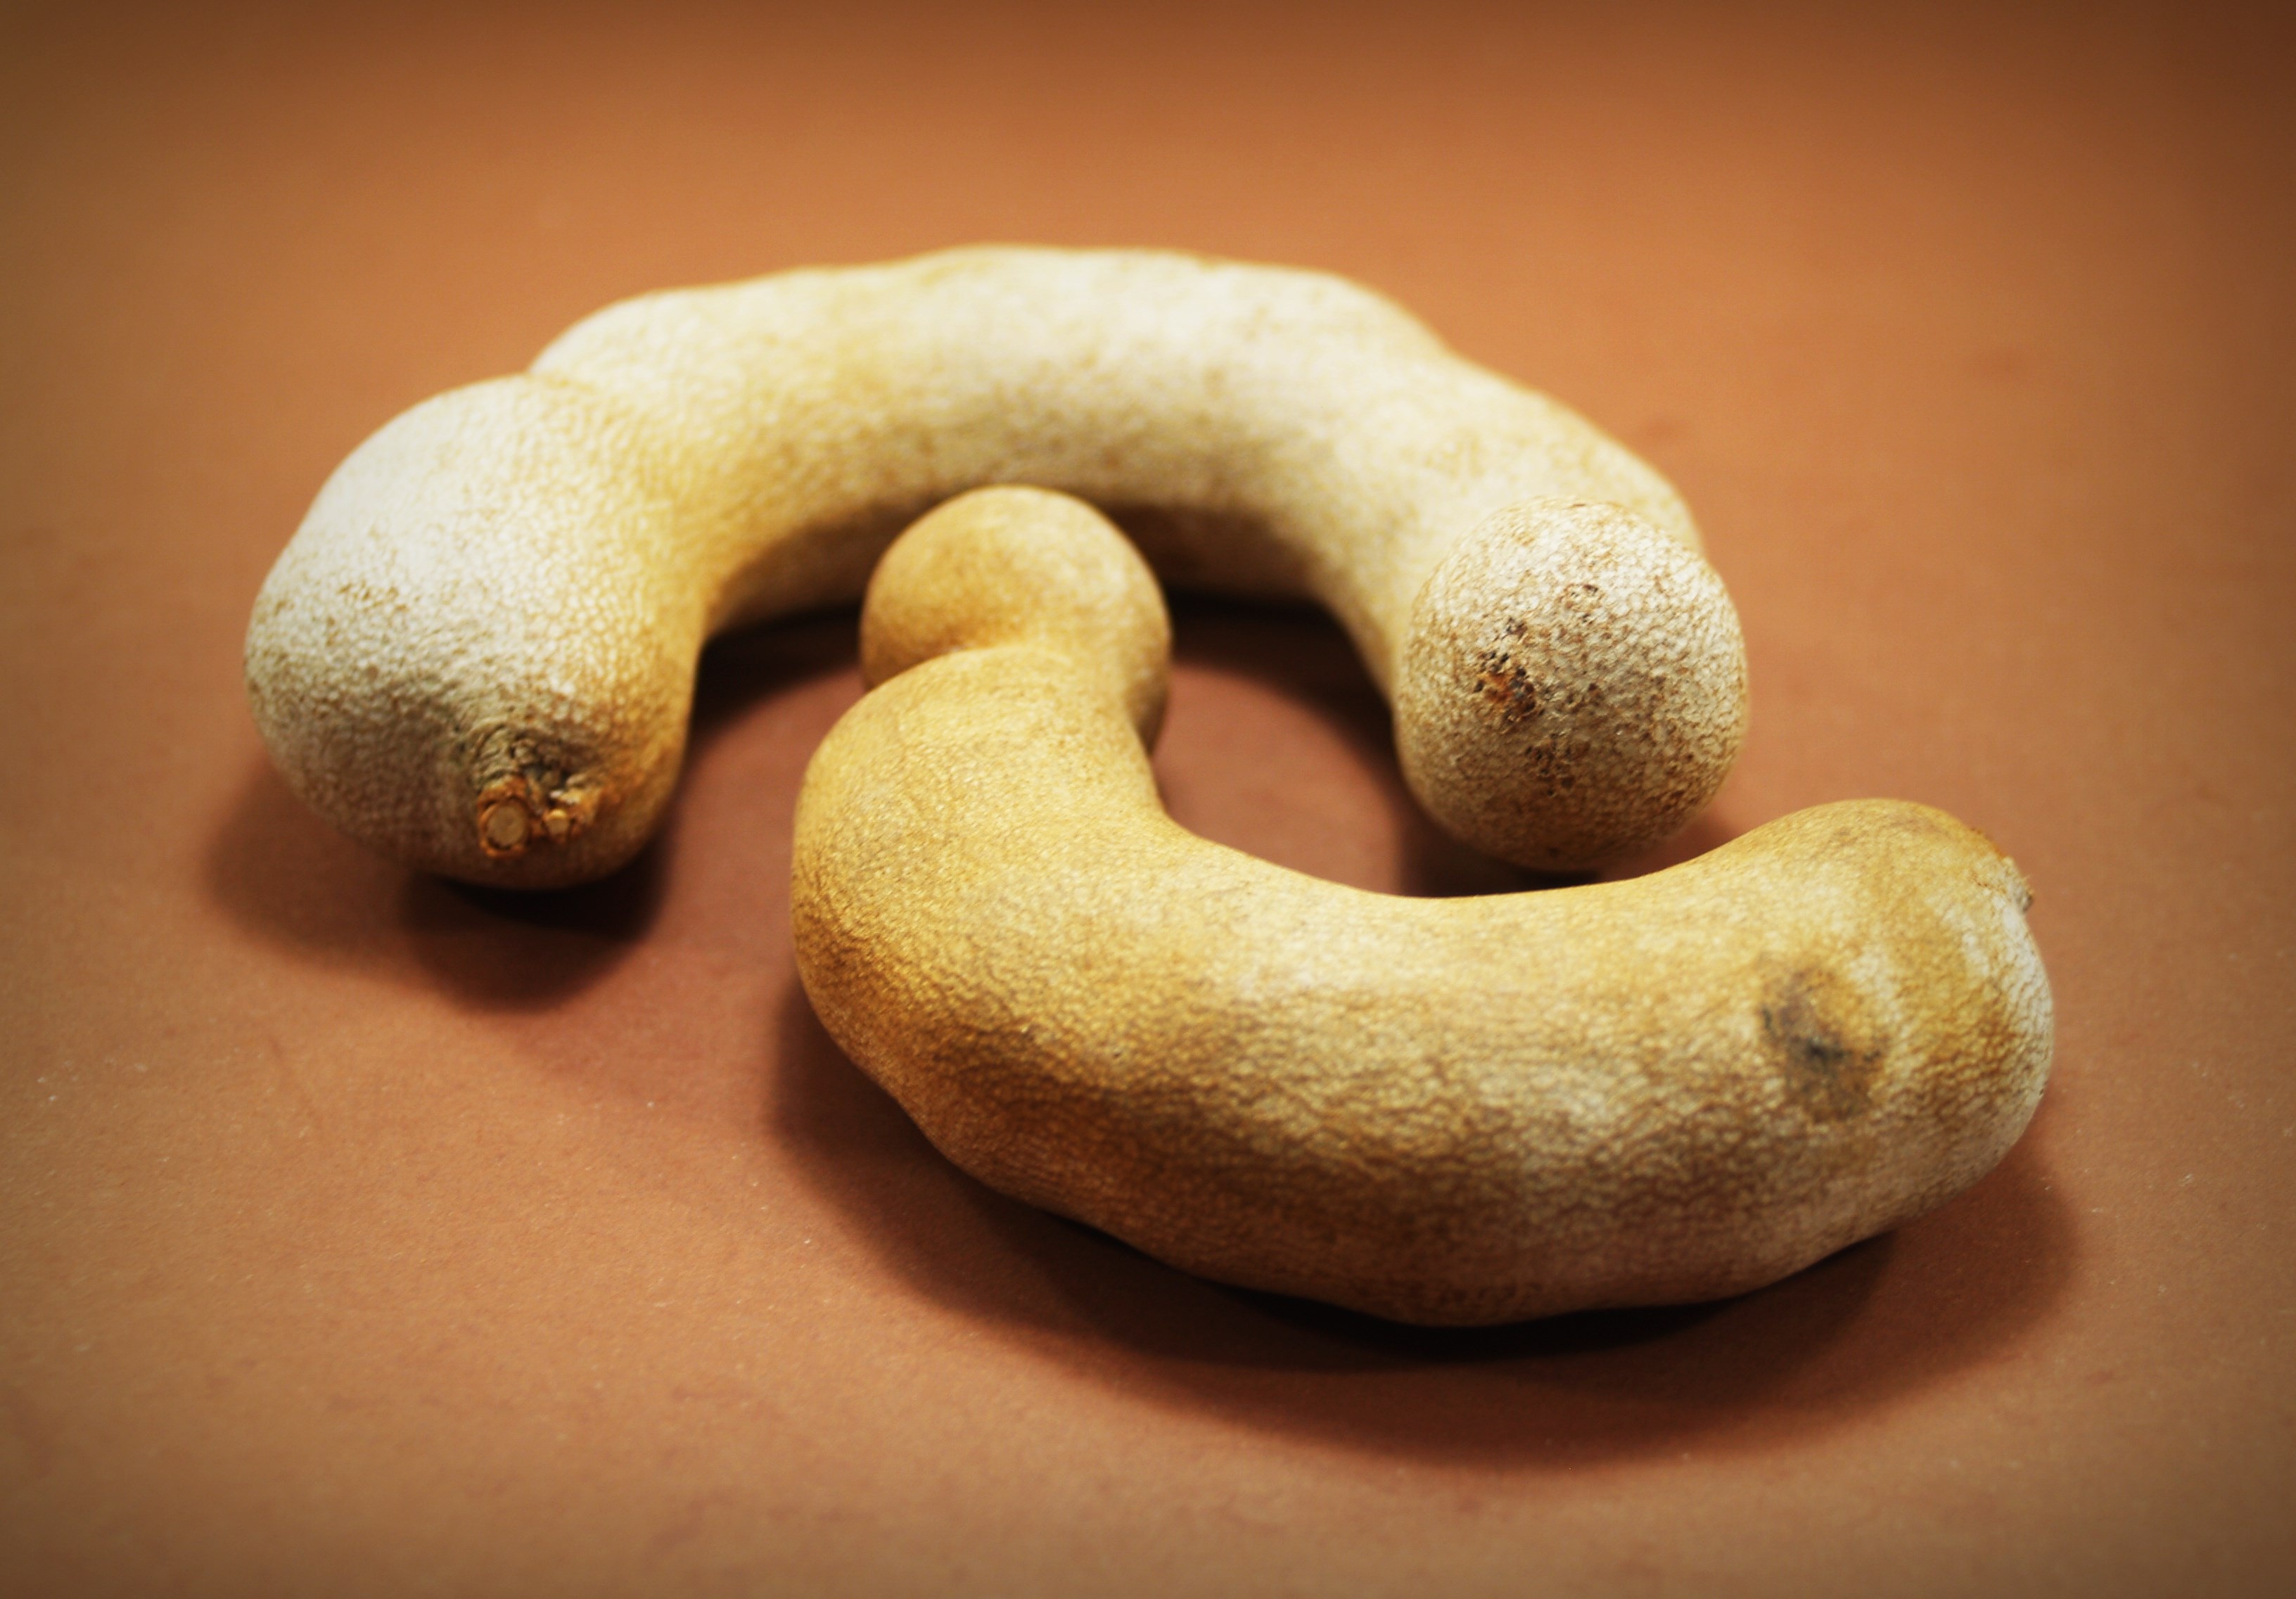
nature, open, group, white, fruit, sweet, leaf, seed, isolated, bean, asian, ripe, food, spice, ingredient, produce, vegetable, crop, tropical, africa, studio, fresh, brown, nut, healthy, dessert, pod, cuisine, shell, freshness, seasoning, eating, peel, background, nutrition, single, pulp, candy, horizontal, raw, organ, exotic, thai, edible, pulse, organic, arabic, sour, taste, baked goods, tamarind, tamarindus, jhy